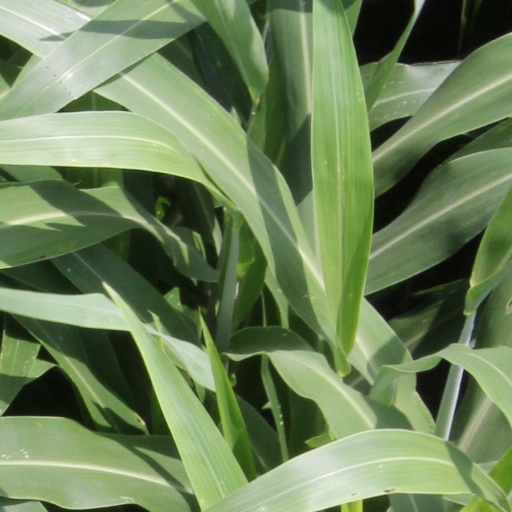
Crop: sorghum